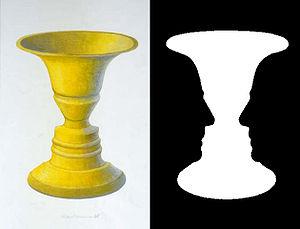
La perception figure fond est une illusion d'optique et un principe gestaltiste selon lequel nous faisons une distinction entre la figure, qui se détache et qui possède un contour défini, et le fond moins distinct.